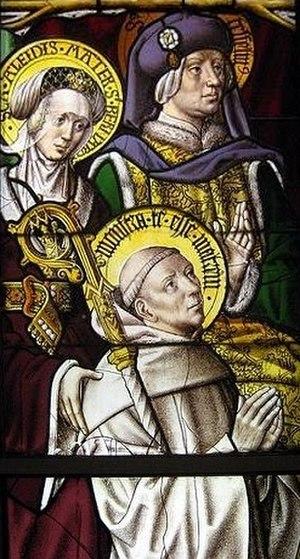
Alèthe de Montbard ou Aleth ou Alette bienheureuse et mère de saint Bernard de Clairvaux. Elle est fêtée le 4 avril.